Hooded pitohui

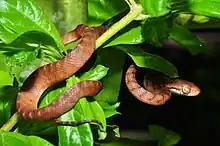
Brown tree snakes are bird predators that have been shown to be vulnerable to the poisons found in hooded pitohui.

A number of authors have noted that the two explanations, as a chemical defence against predators and as a chemical defence against ectoparasites, are not mutually exclusive, and evidence for both explanations exists. The fact that the highest concentrations of toxins are bound in the feathers of the breast and belly, in both pitohuis and ifrits, has caused scientists to suggest that the toxins rub off on eggs and nestlings providing protection against predators and nest parasites.